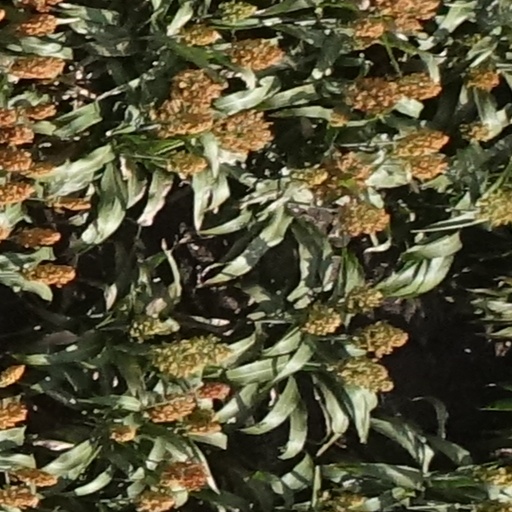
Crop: sorghum